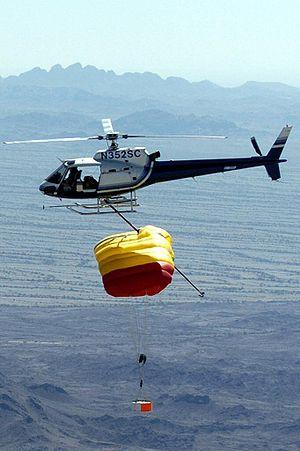
Orion Lite est le nom donné dans les médias à un projet abandonné de vaisseau spatial proposé par Bigelow Aerospace en collaboration avec Lockheed Martin. Il s'agissait d'une version allégée du vaisseau spatial Orion que Lockheed Martin développe pour la NASA dans le cadre du programme Constellation annulé début 2010. L'Orion Lite ne doit pas être confondu avec le vaisseau du même nom également désigné sous l'appellation Orion Crew Return Vehicle que l'administration Obama propose de développer comme capsule de sauvetage de la Station spatiale internationale.